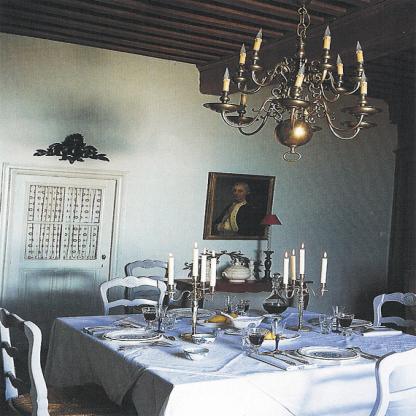
Scene: Indoor